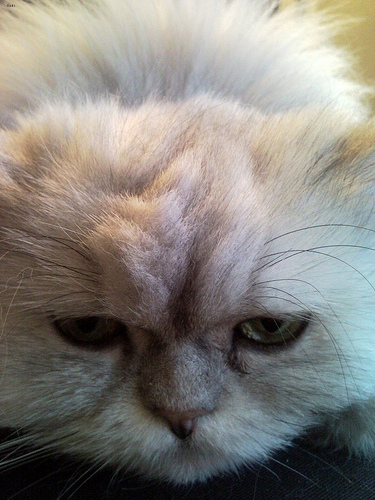
Breed: persian